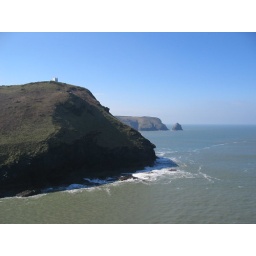
the white tower over looking the sea at boscastle